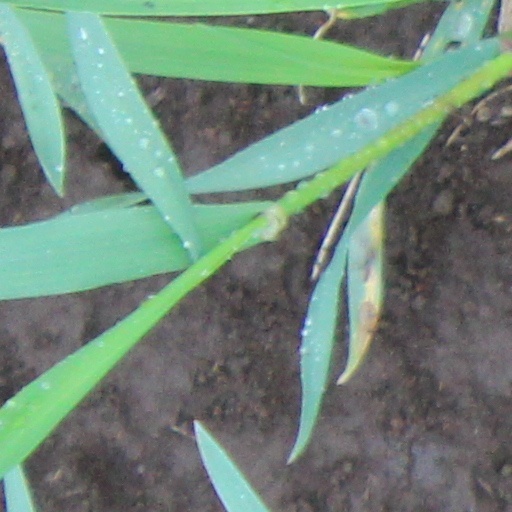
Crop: wheat